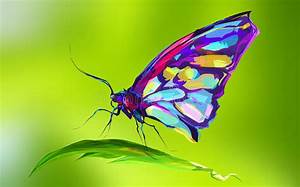
Label: butterfly